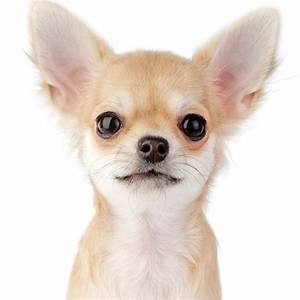
Label: cane